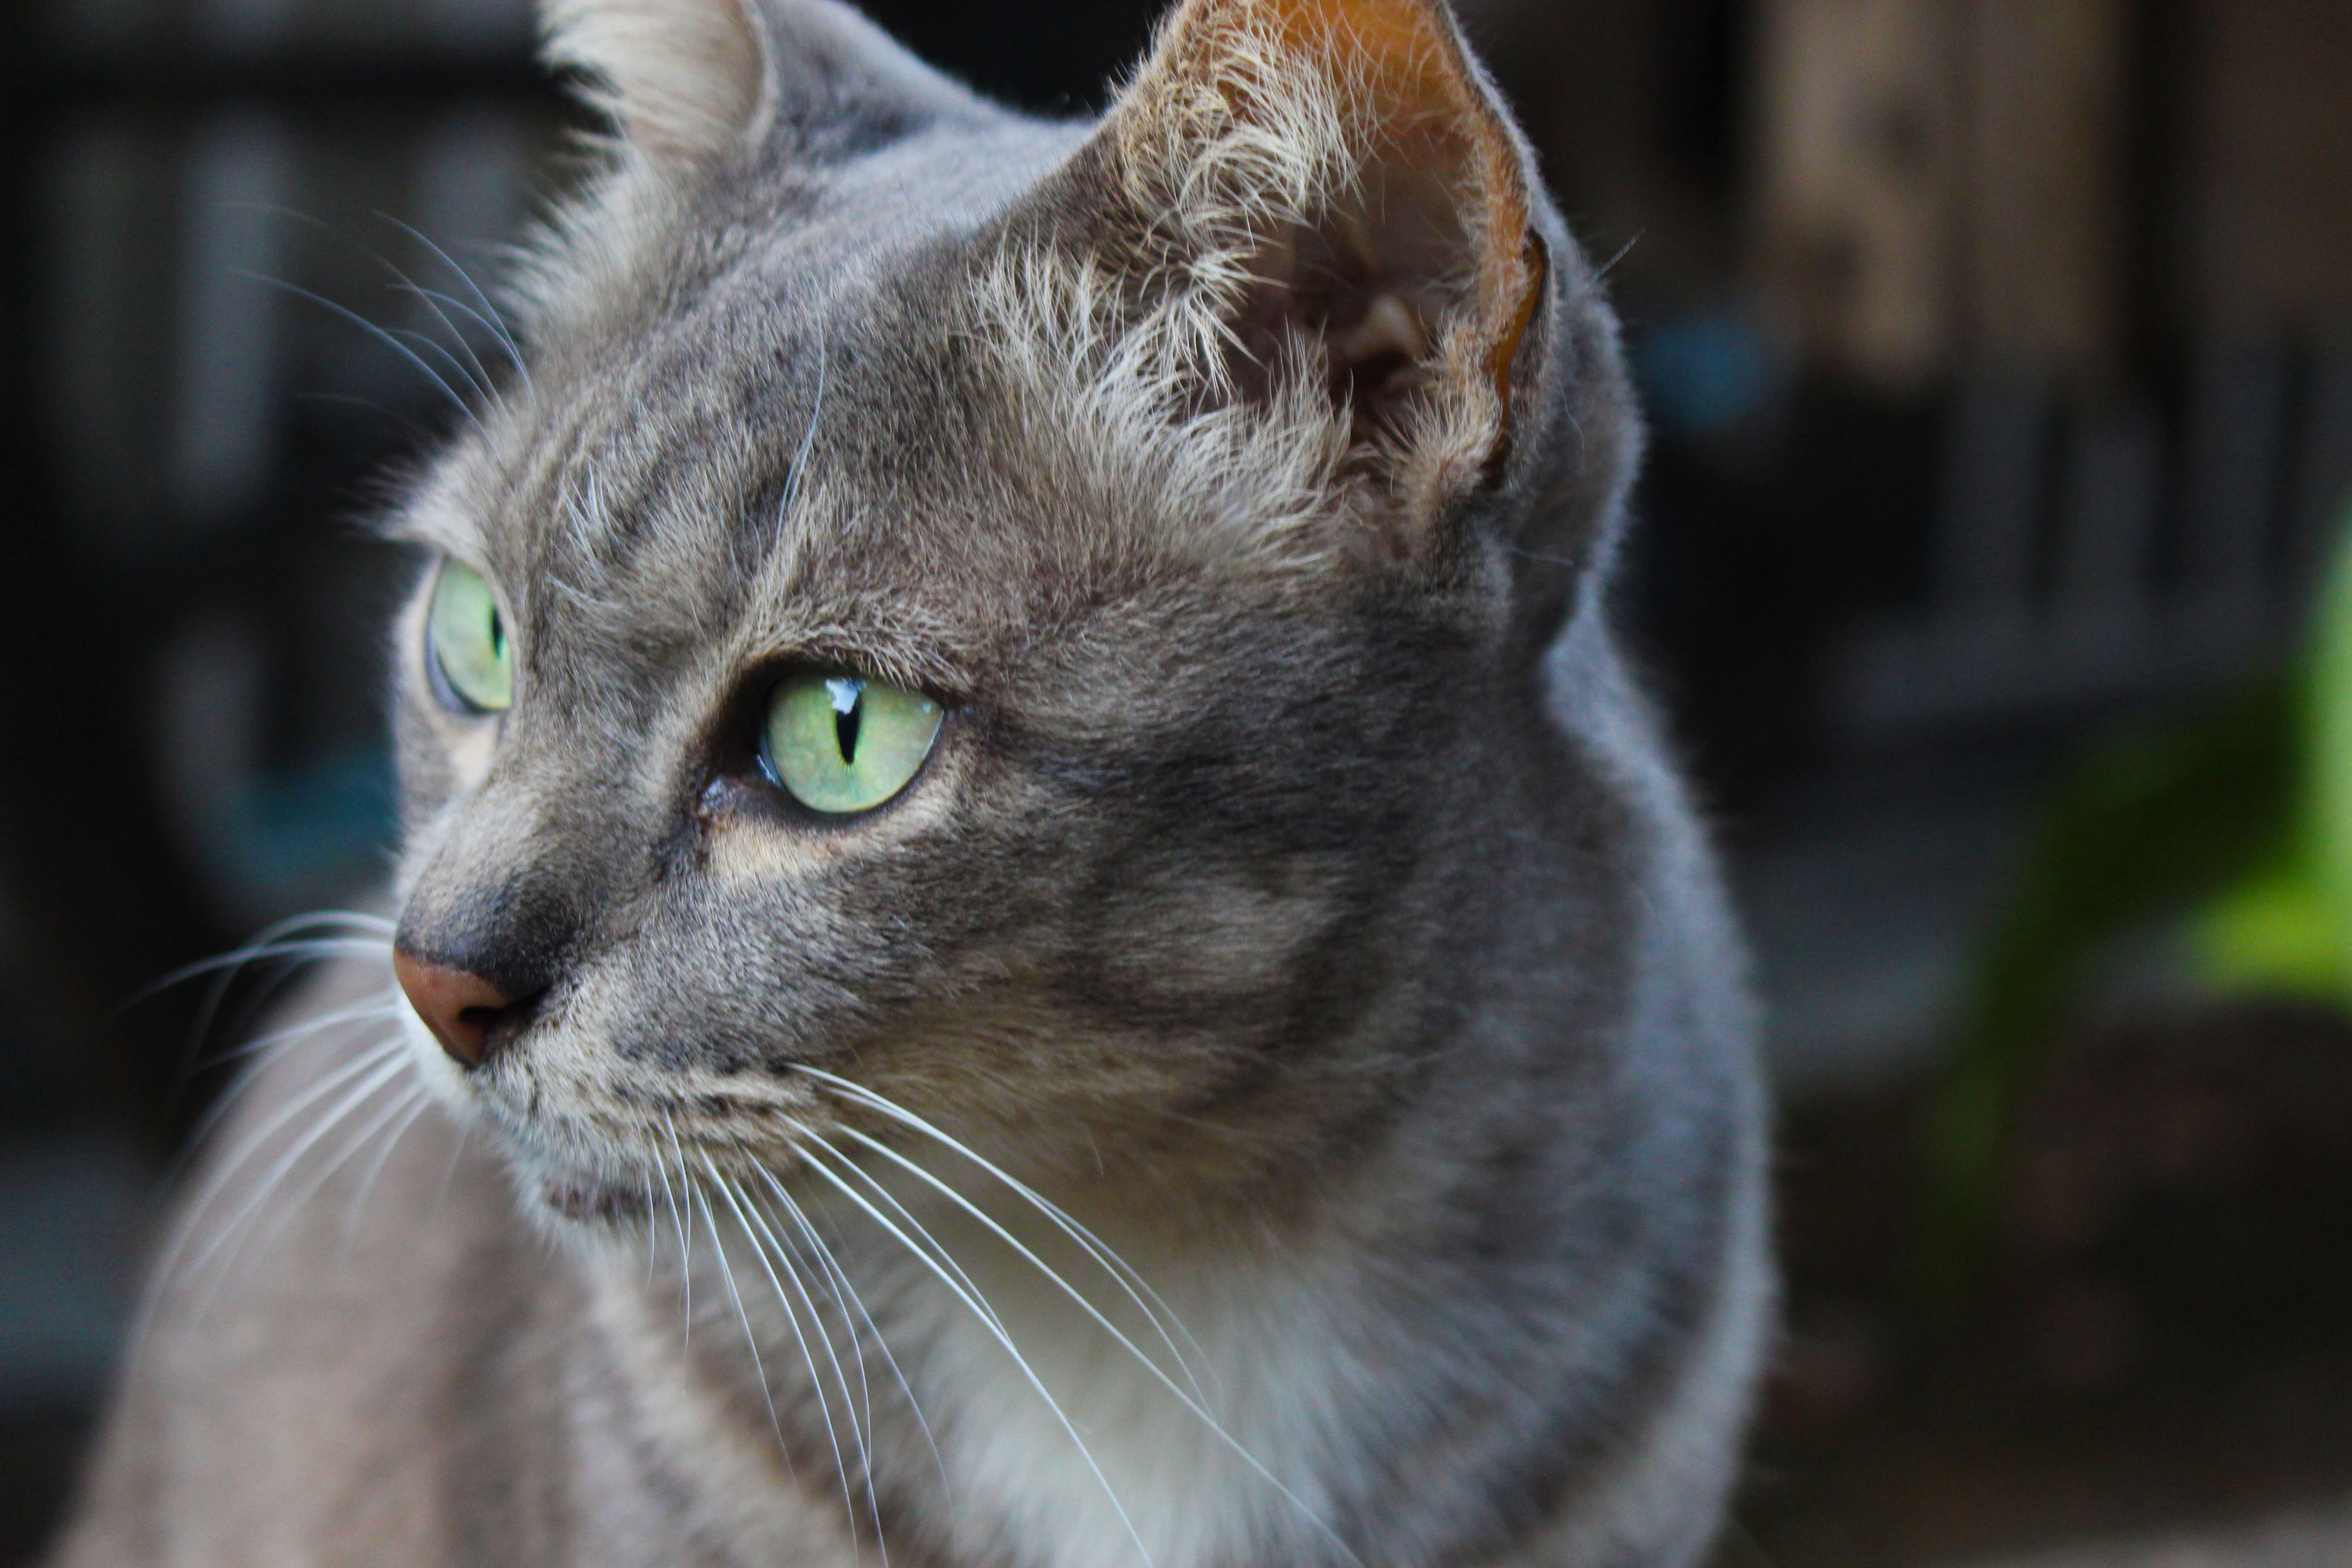
cat, feline, animal, pet, cute, domestic, mammal, fur, kitty, portrait, adorable, young, head, breed, looking, nature, face, purebred, hair, sweet, pedigree, outdoor, one, friend, grey, gray, attractive